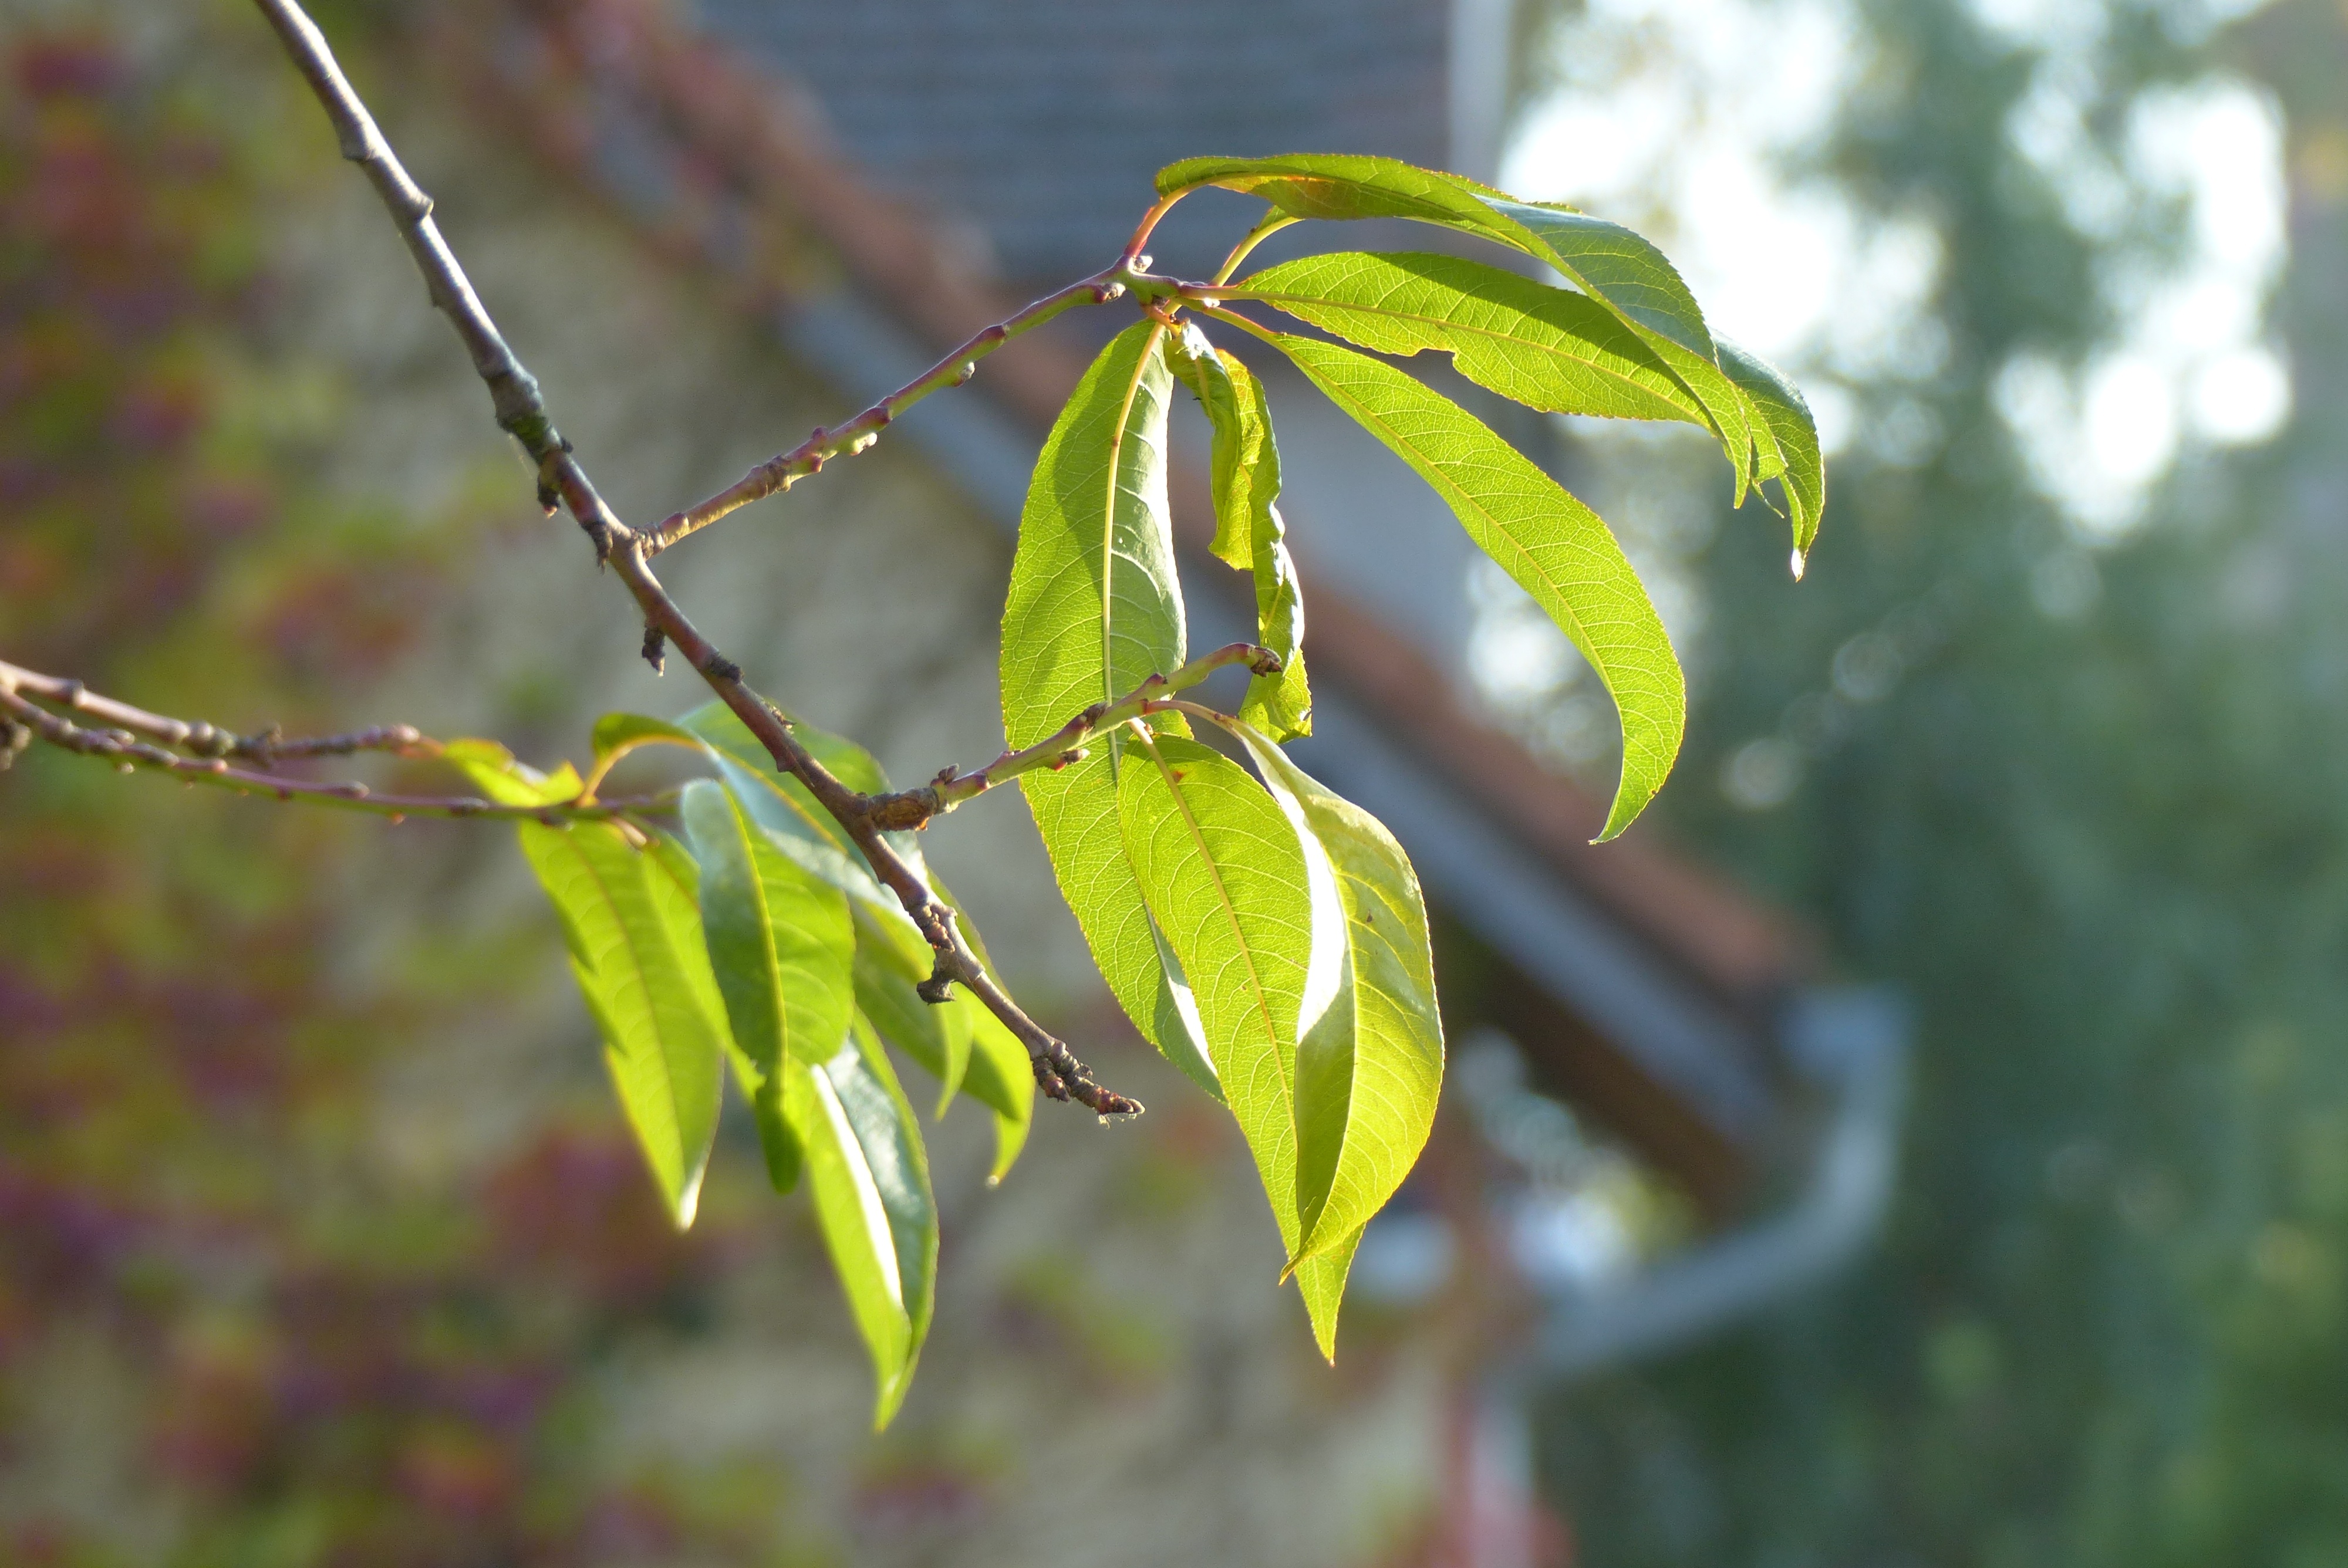
tree, nature, branch, blossom, plant, sunlight, leaf, flower, green, produce, autumn, botany, yellow, flora, close up, sheet, shrub, peach, bud, macro photography, flowering plant, plant stem, woody plant, land plant, peach leaves